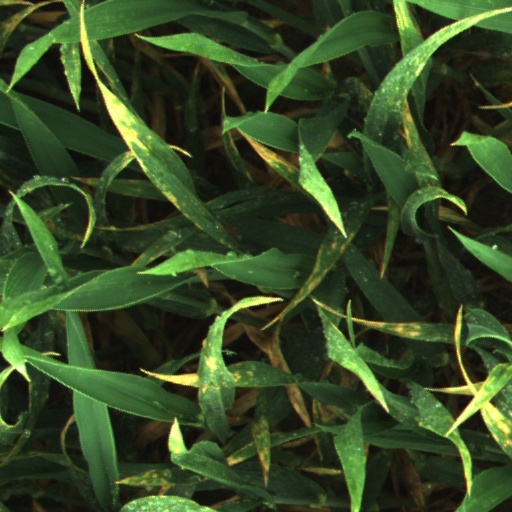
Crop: wheat